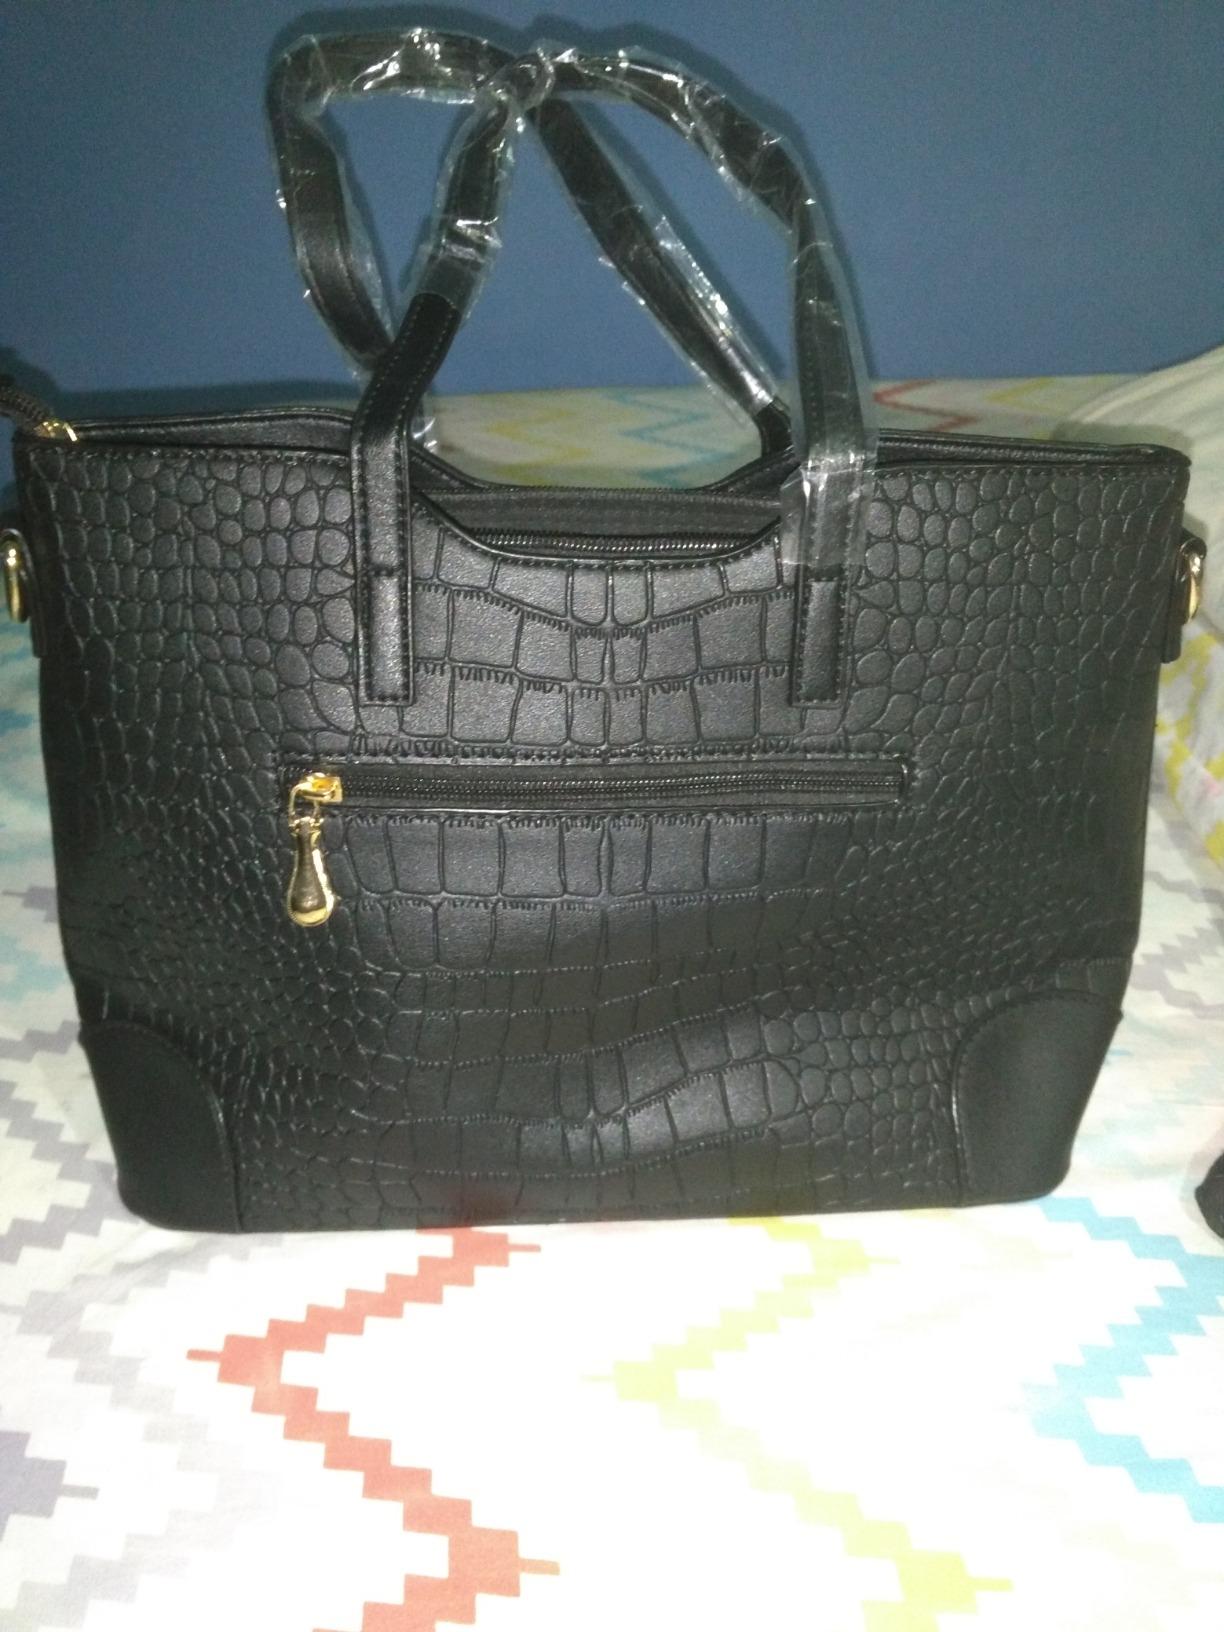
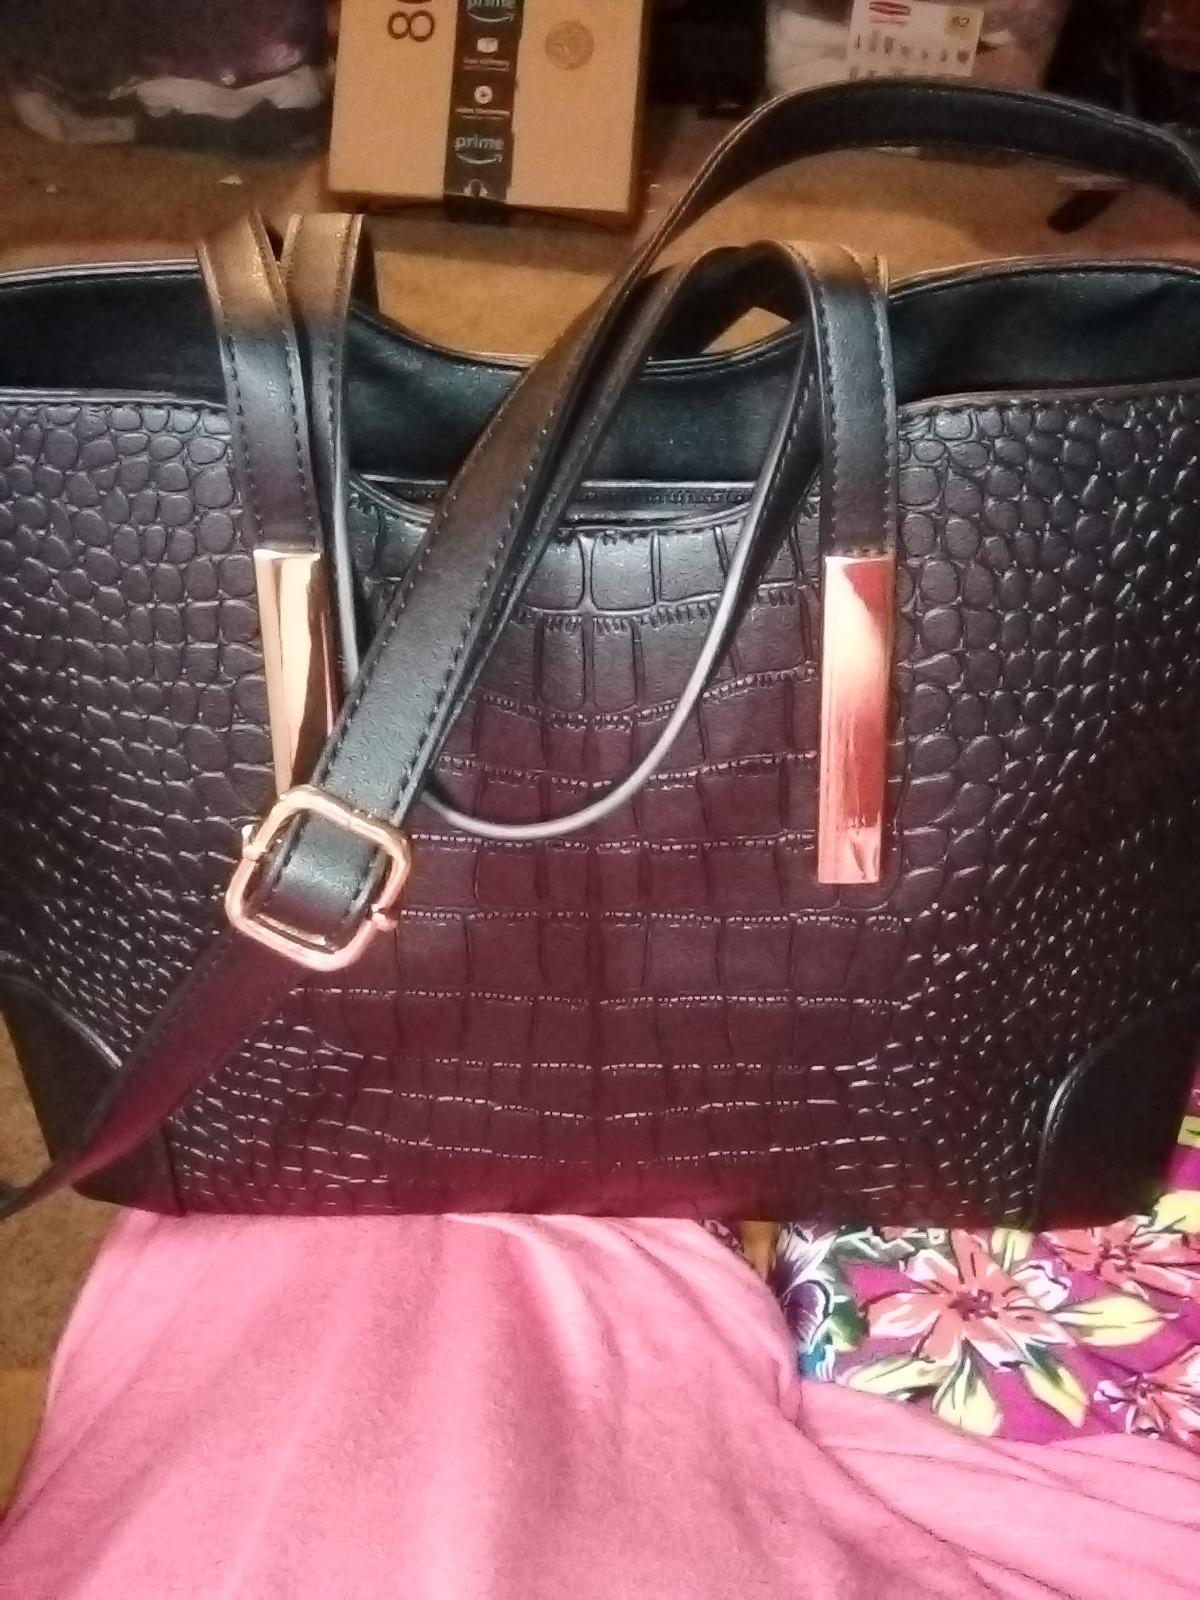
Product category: accessories_handbag
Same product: yes